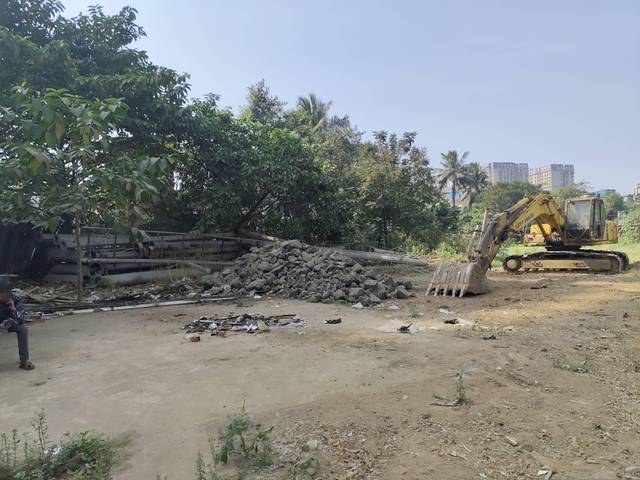
Region: India
Coordinates: 19.066, 72.856